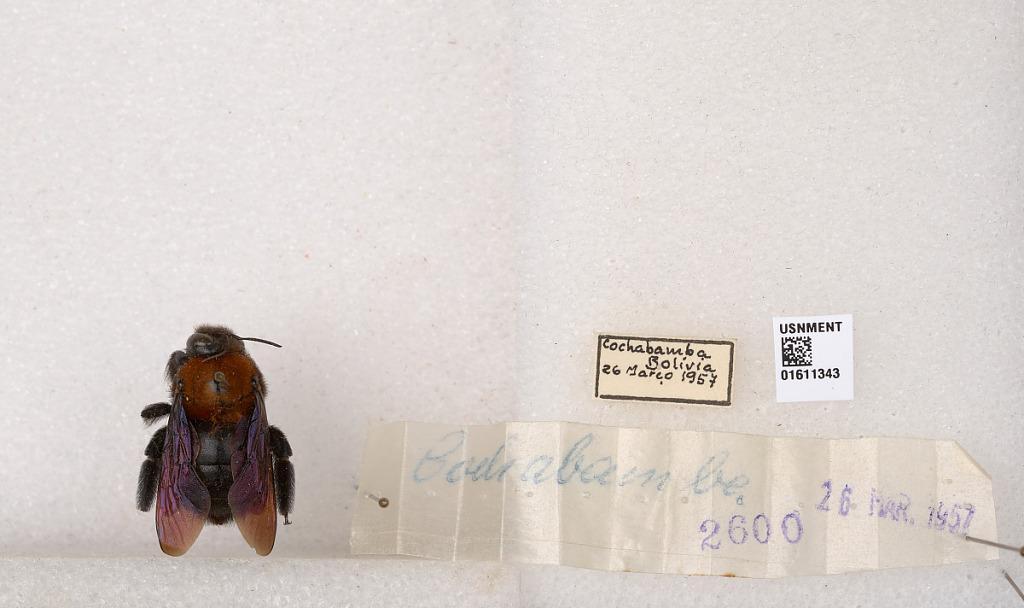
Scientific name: Xylocopa
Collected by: Dias
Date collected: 1957-3-26
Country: Bolivia
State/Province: Cochabamba
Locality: Cochabamba